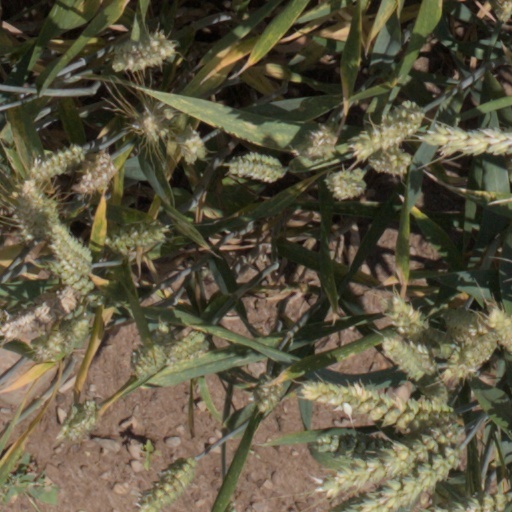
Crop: wheat